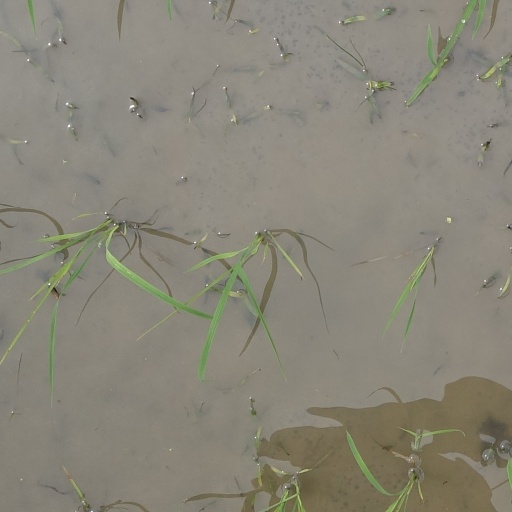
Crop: rice